Moana Carcasses Kalosil

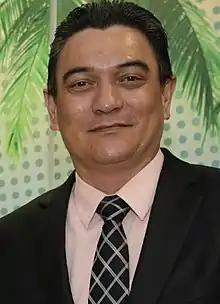
Carcasses in 2013

Moana Carcasses Kalosil (born 27 January 1963) is a Vanuatuan politician. He was Prime Minister of Vanuatu from March 2013 to May 2014. He was the first naturalized citizen of Vanuatu to become the country's prime minister.